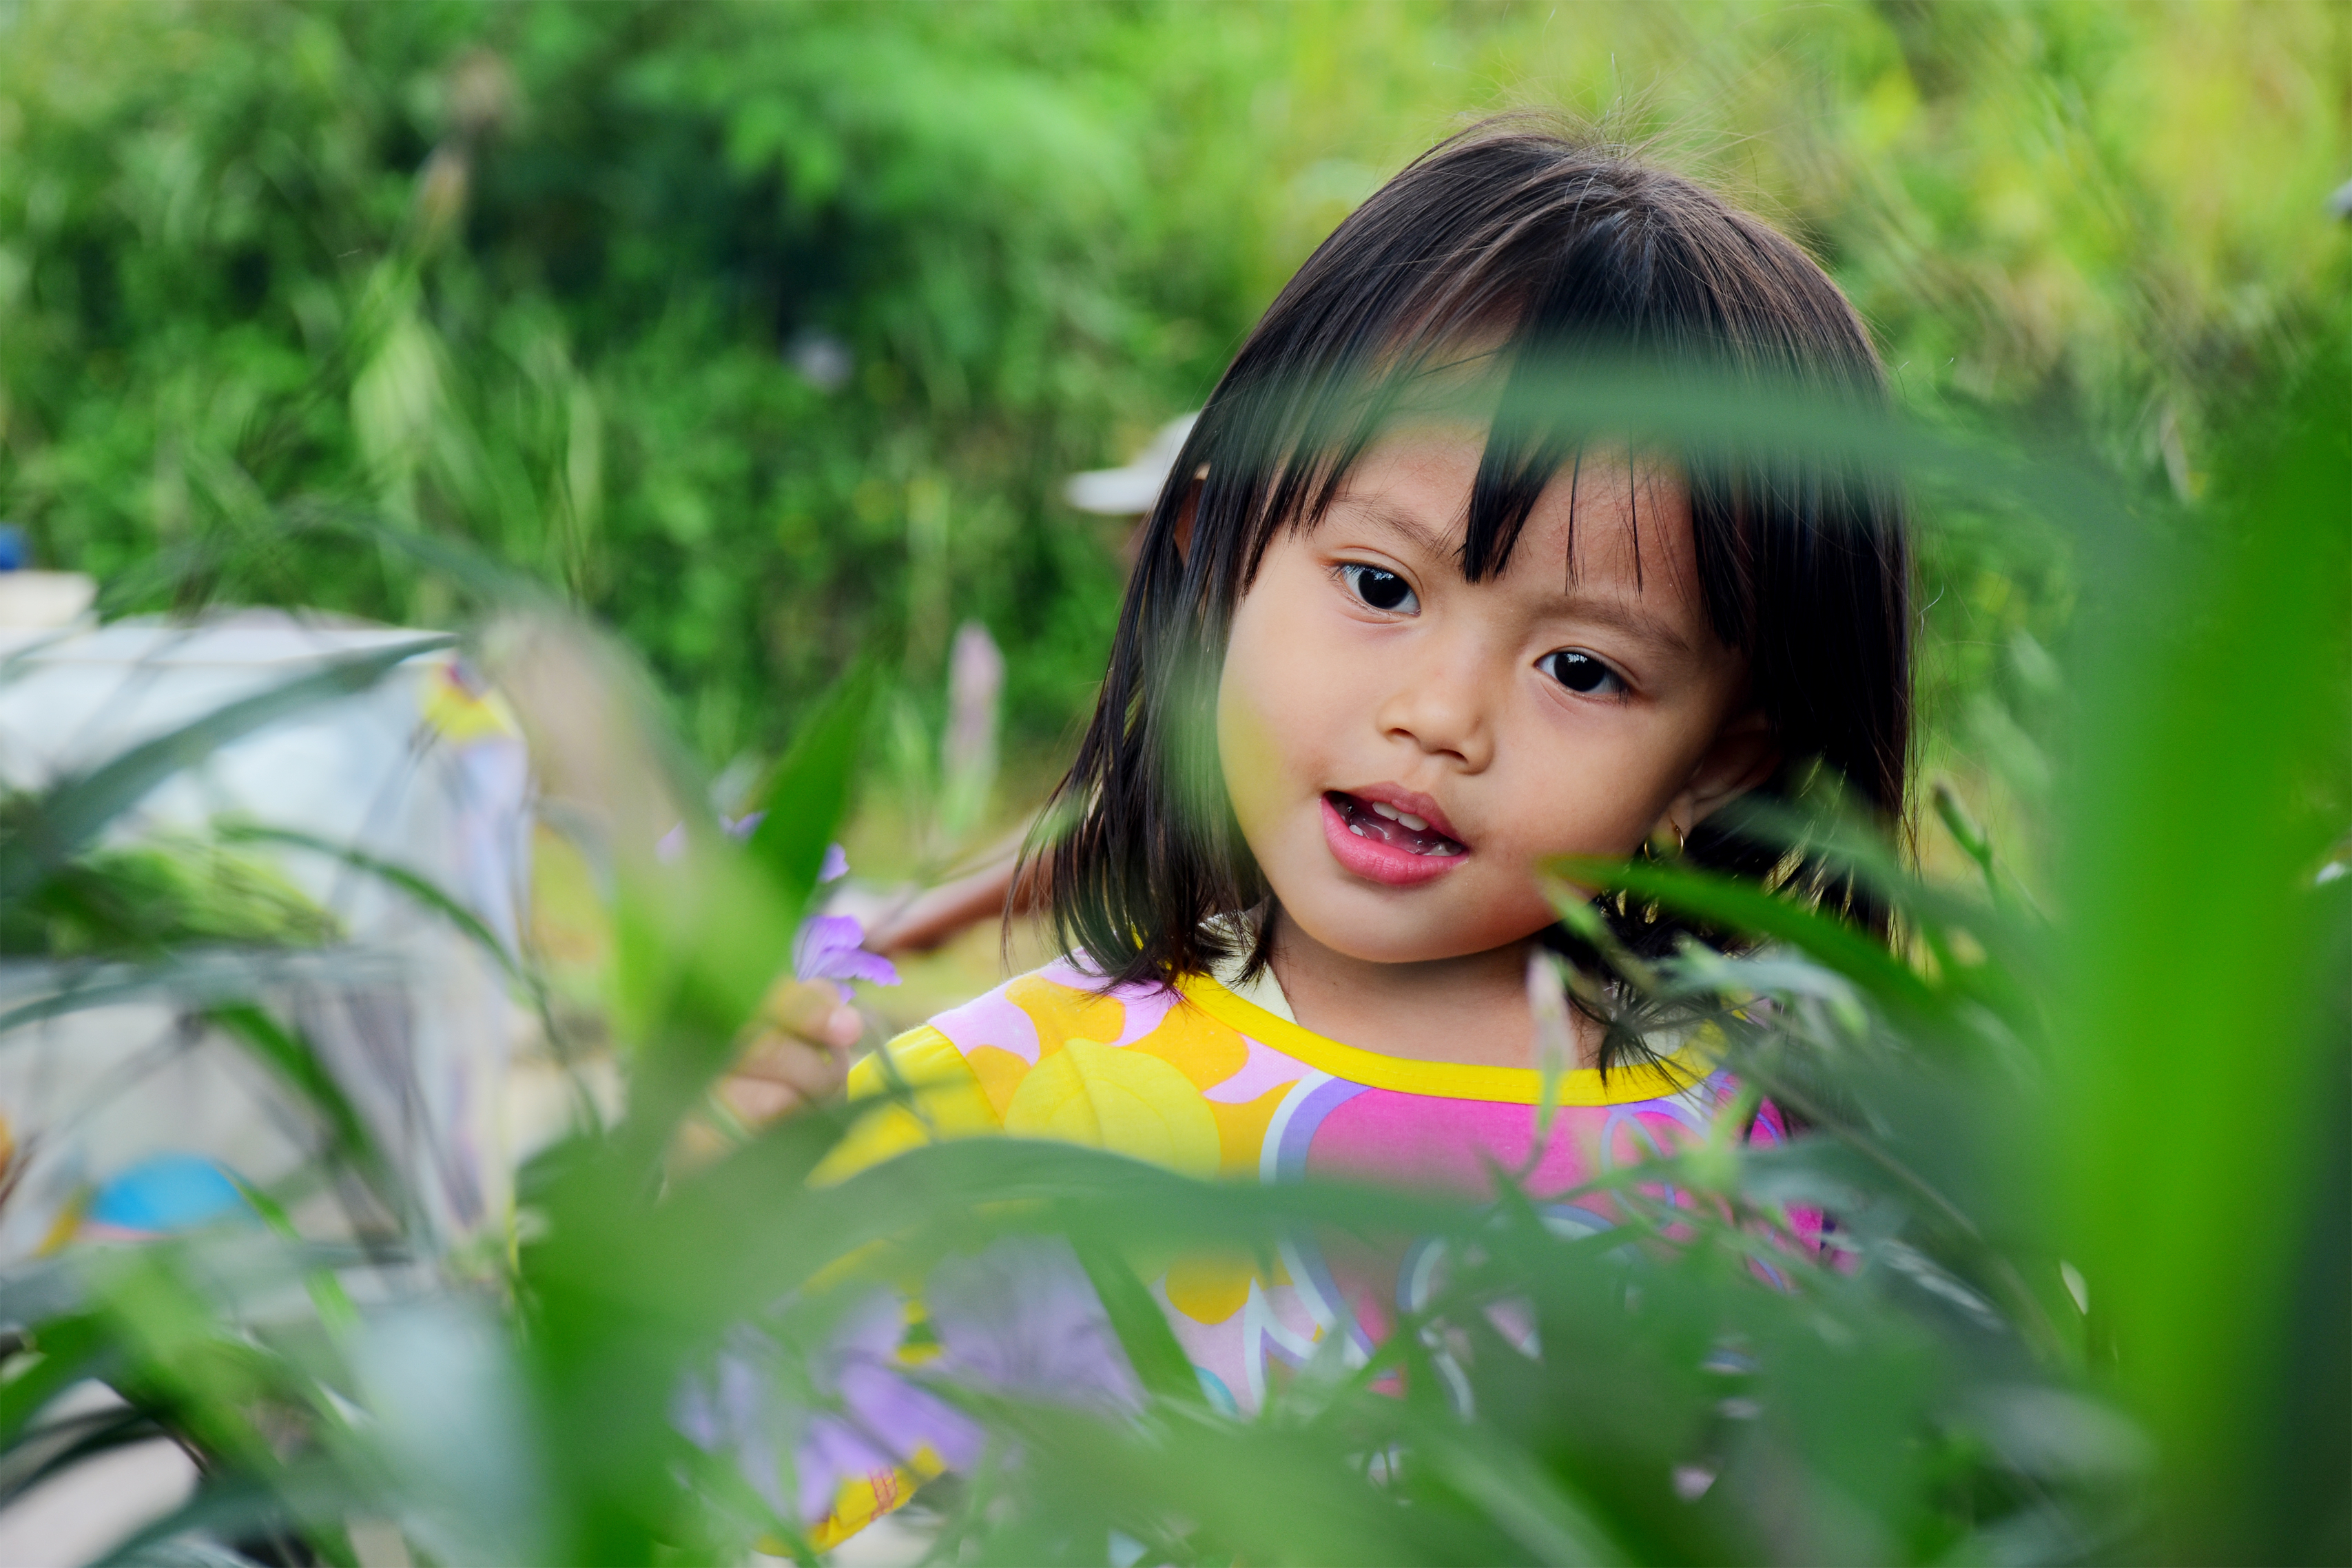
grass, person, plant, girl, woman, photography, meadow, sunlight, flower, kid, portrait, model, green, jungle, color, child, lady, facial expression, childhood, smile, close up, face, dress, eye, head, skin, beauty, emotion, photo shoot, portrait photography